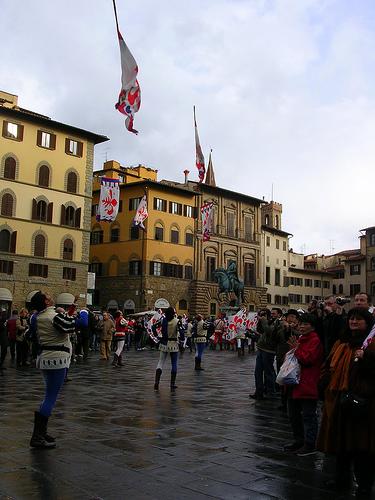
Weather: rain or strom